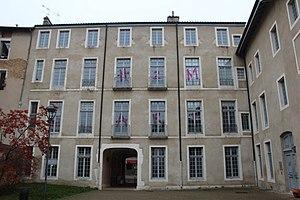
Hôtel Marron de Meillonnas à Bourg-en-Bresse.
Sylvie Auvray, née le 25 septembre 1974 à Paris, est une plasticienne française.